2009 Bank of the West Classic

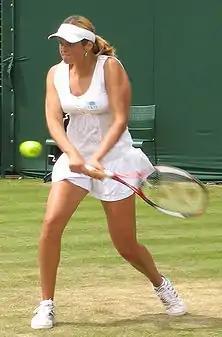
WTA Tour No. 22 Aleksandra Wozniak was the defending champion in Stanford

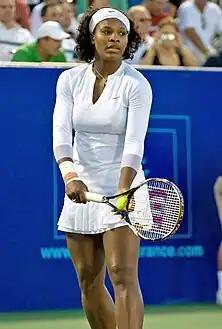
Wimbledon champion Serena Williams headlined the singles event in Stanford

The 2009 Bank of the West Classic was a tennis tournament played on outdoor hard courts. It was the 38th edition of the Bank of the West Classic, and was part of the WTA Premier tournaments of the 2009 WTA Tour. It took place at the Taube Tennis Center in Stanford, California, United States, from July 27 through August 2, 2009. It was the first women's event on the 2009 US Open Series.